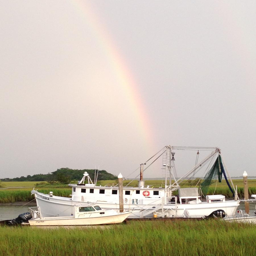
photo of person with a rainbow in the background